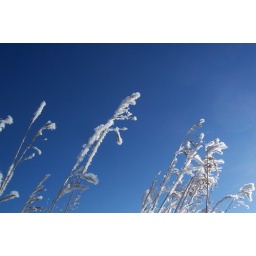
Frosted grass against a clear sky during a cold winter morning.